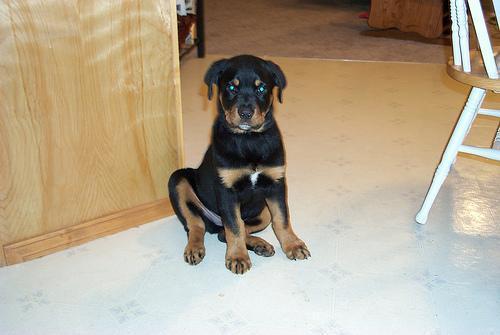
Rottweiler